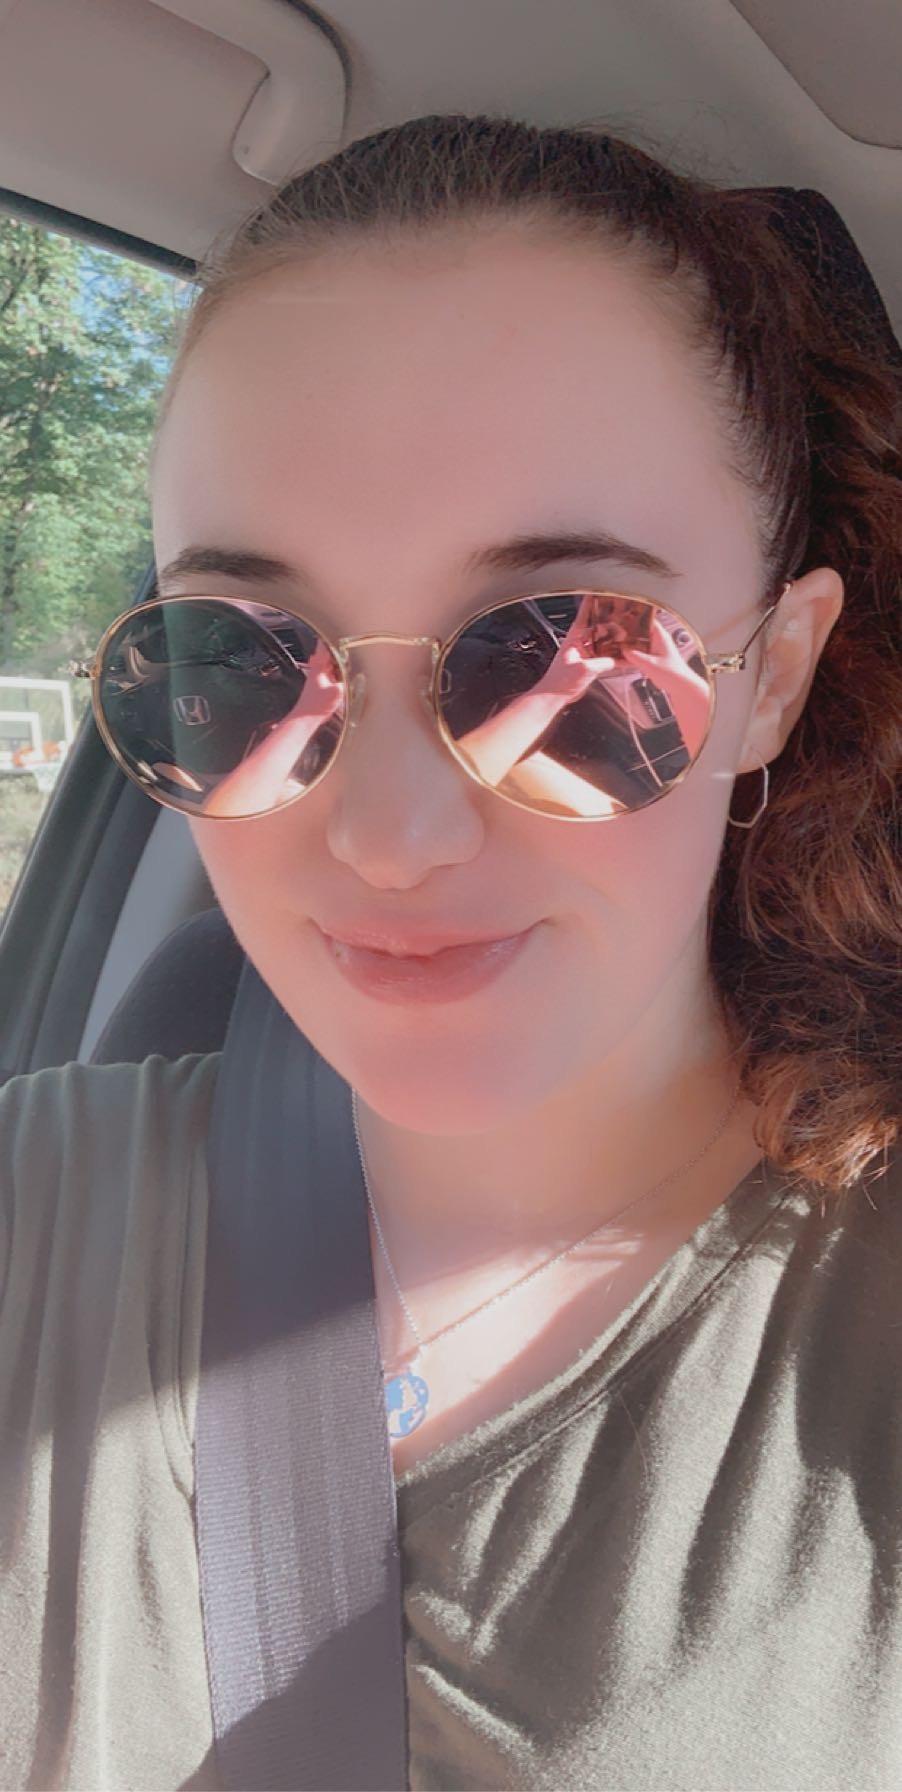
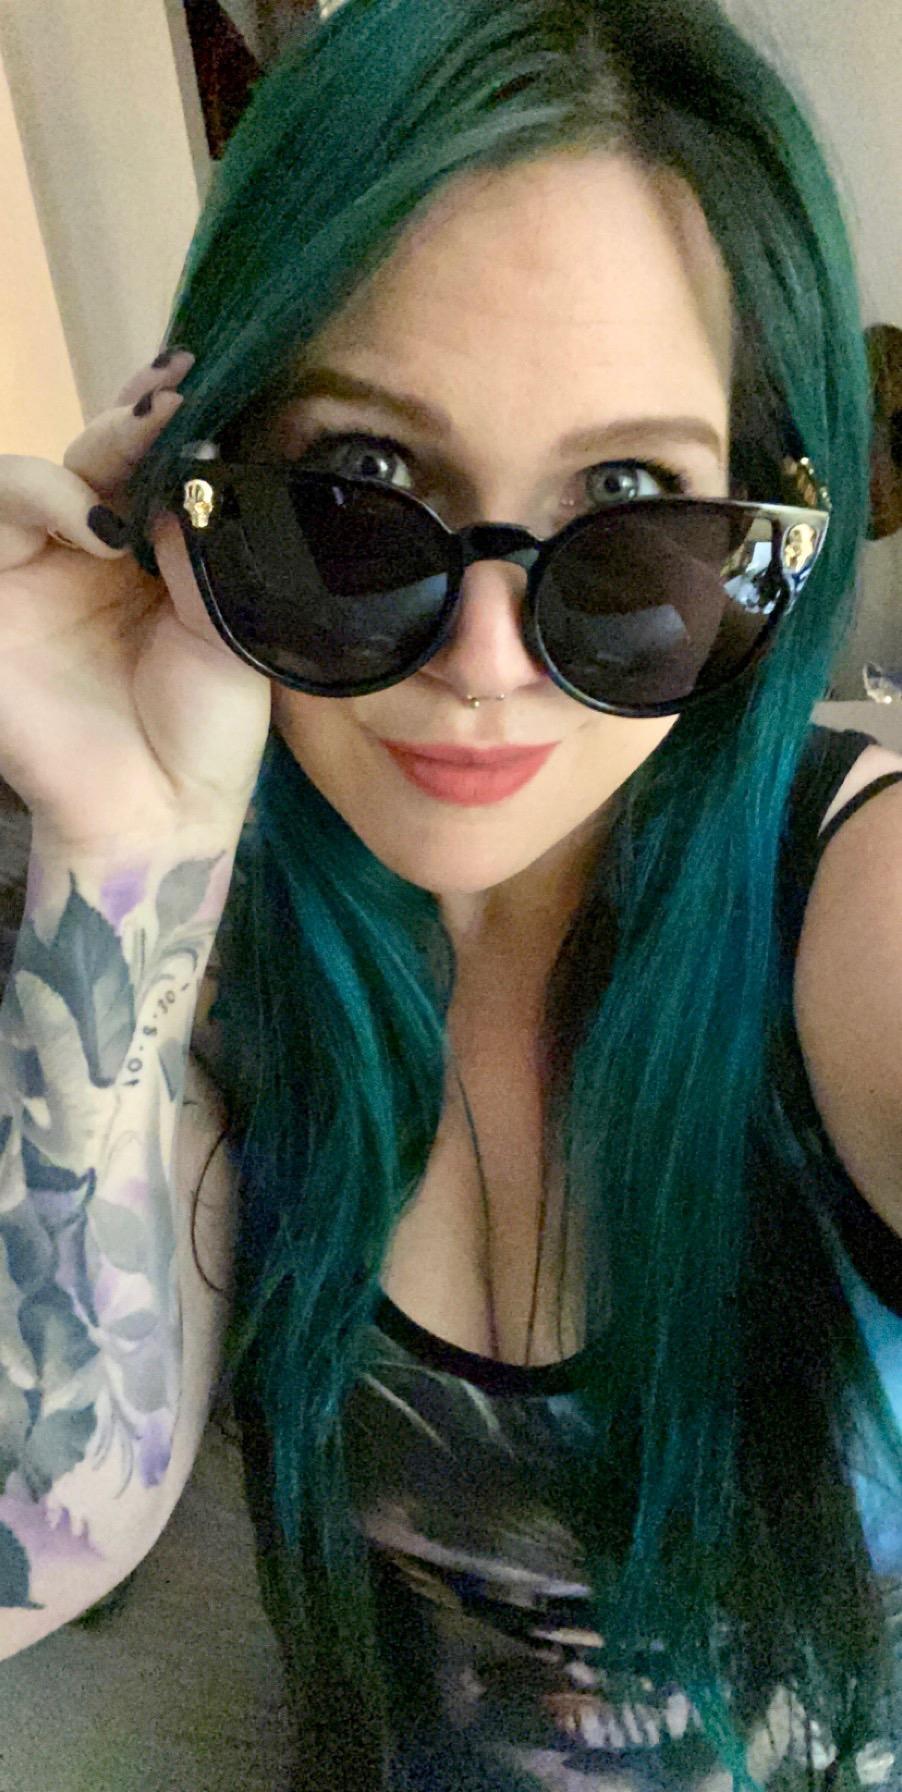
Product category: accessories_sunglasses
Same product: no